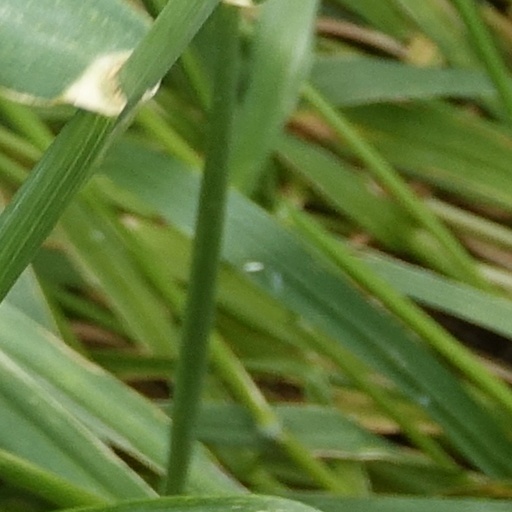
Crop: wheat